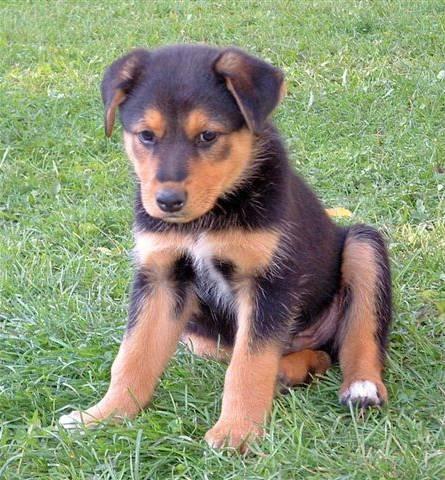
dog